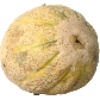
Label: Cantaloupe 2